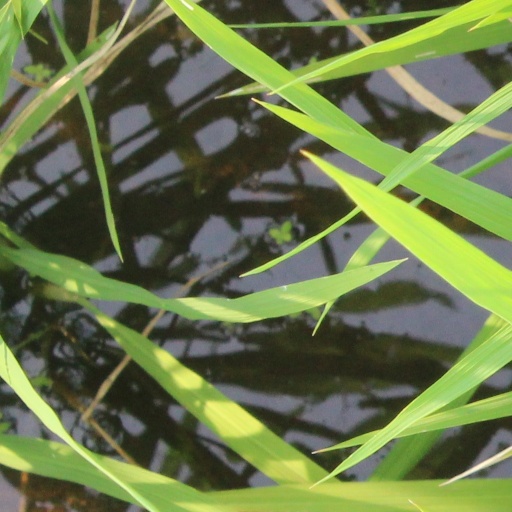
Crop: rice